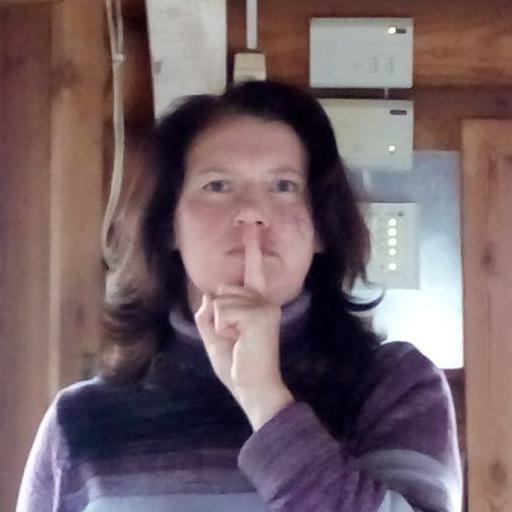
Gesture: mute